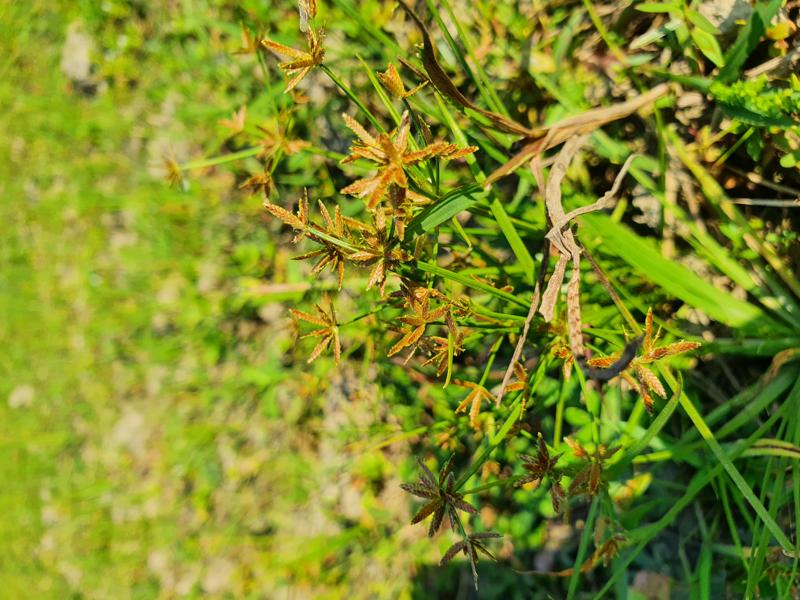
Weed species: Cyperus ochraceus